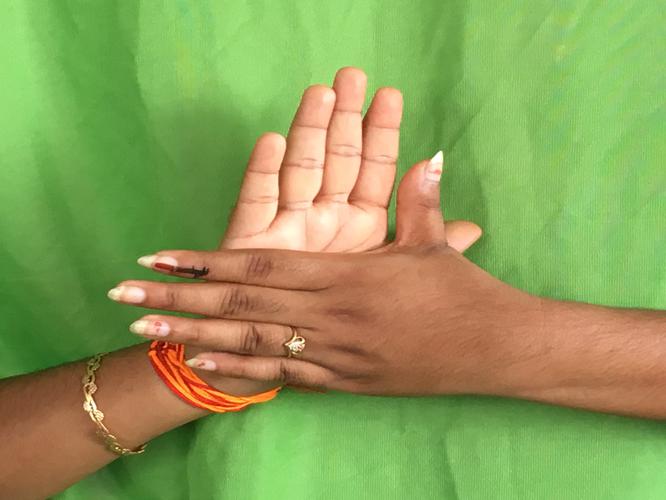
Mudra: Chakra
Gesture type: double_hand